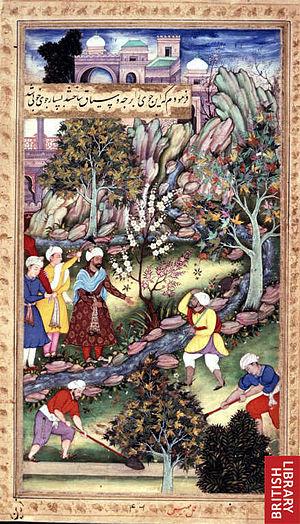
Bagh-e Babur, aussi appelé jardins de Babur, est un parc historique situé au sud-est de Kaboul, capitale de l'Afghanistan. C'est un exemple de jardin moghol, l'un des plus anciens étant arrivé jusqu'à nous. Le nom Bagh-e Babur est utilisé aujourd'hui mais son nom historique n'est pas connu.